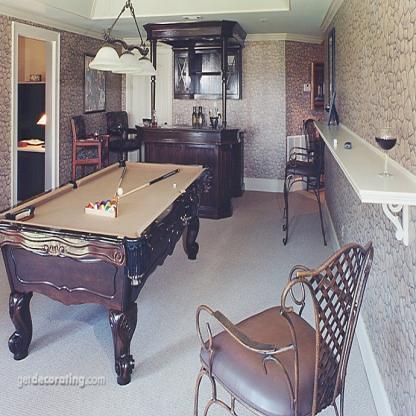
Scene: Indoor